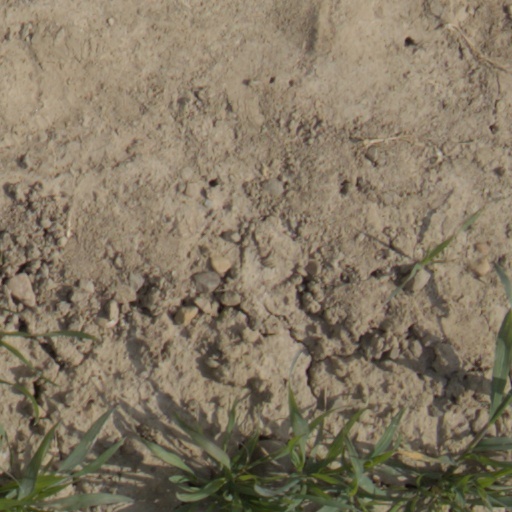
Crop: wheat